Coalinga Oil Field

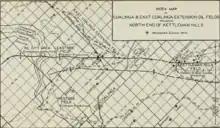
Coalinga Oil Field Map

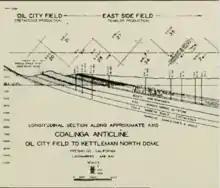
Coalinga Anticline Geologic Cross Section

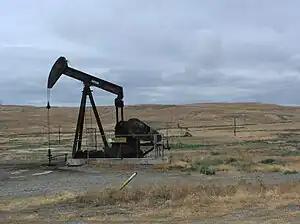
An idle oil well along Palmer Road, on Anticline Ridge in the eastern portion of Coalinga Oil Field.

The Coalinga Oil Field is the northernmost of a series of oil fields along anticlines extending along the western margin of the San Joaquin Valley, anticlines which parallel the San Andreas fault and have their origin in compression from associated tectonic processes. Other anticlinal oil fields in the same series include the Lost Hills, South Belridge, Kettleman Hills, and Cymric fields. The southernmost, and largest in the series, is the Midway-Sunset Field in the southwestern corner of the valley.